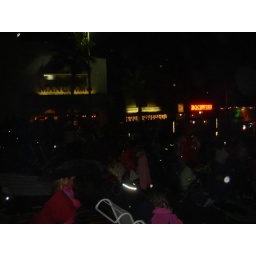
People sitting in the middle of the street waiting for the fireworks.